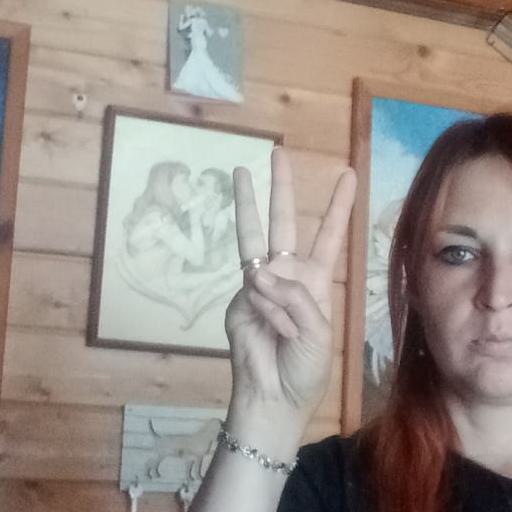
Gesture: three